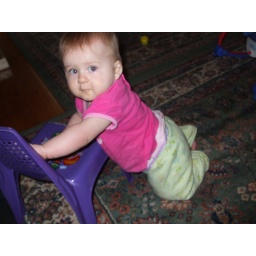
She pulled herself up on the chair alone, and then we stood her up against the lounge and she held on :]